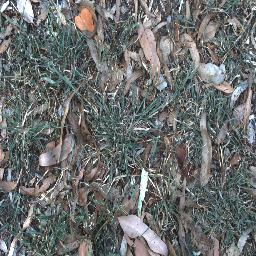
Label: negative